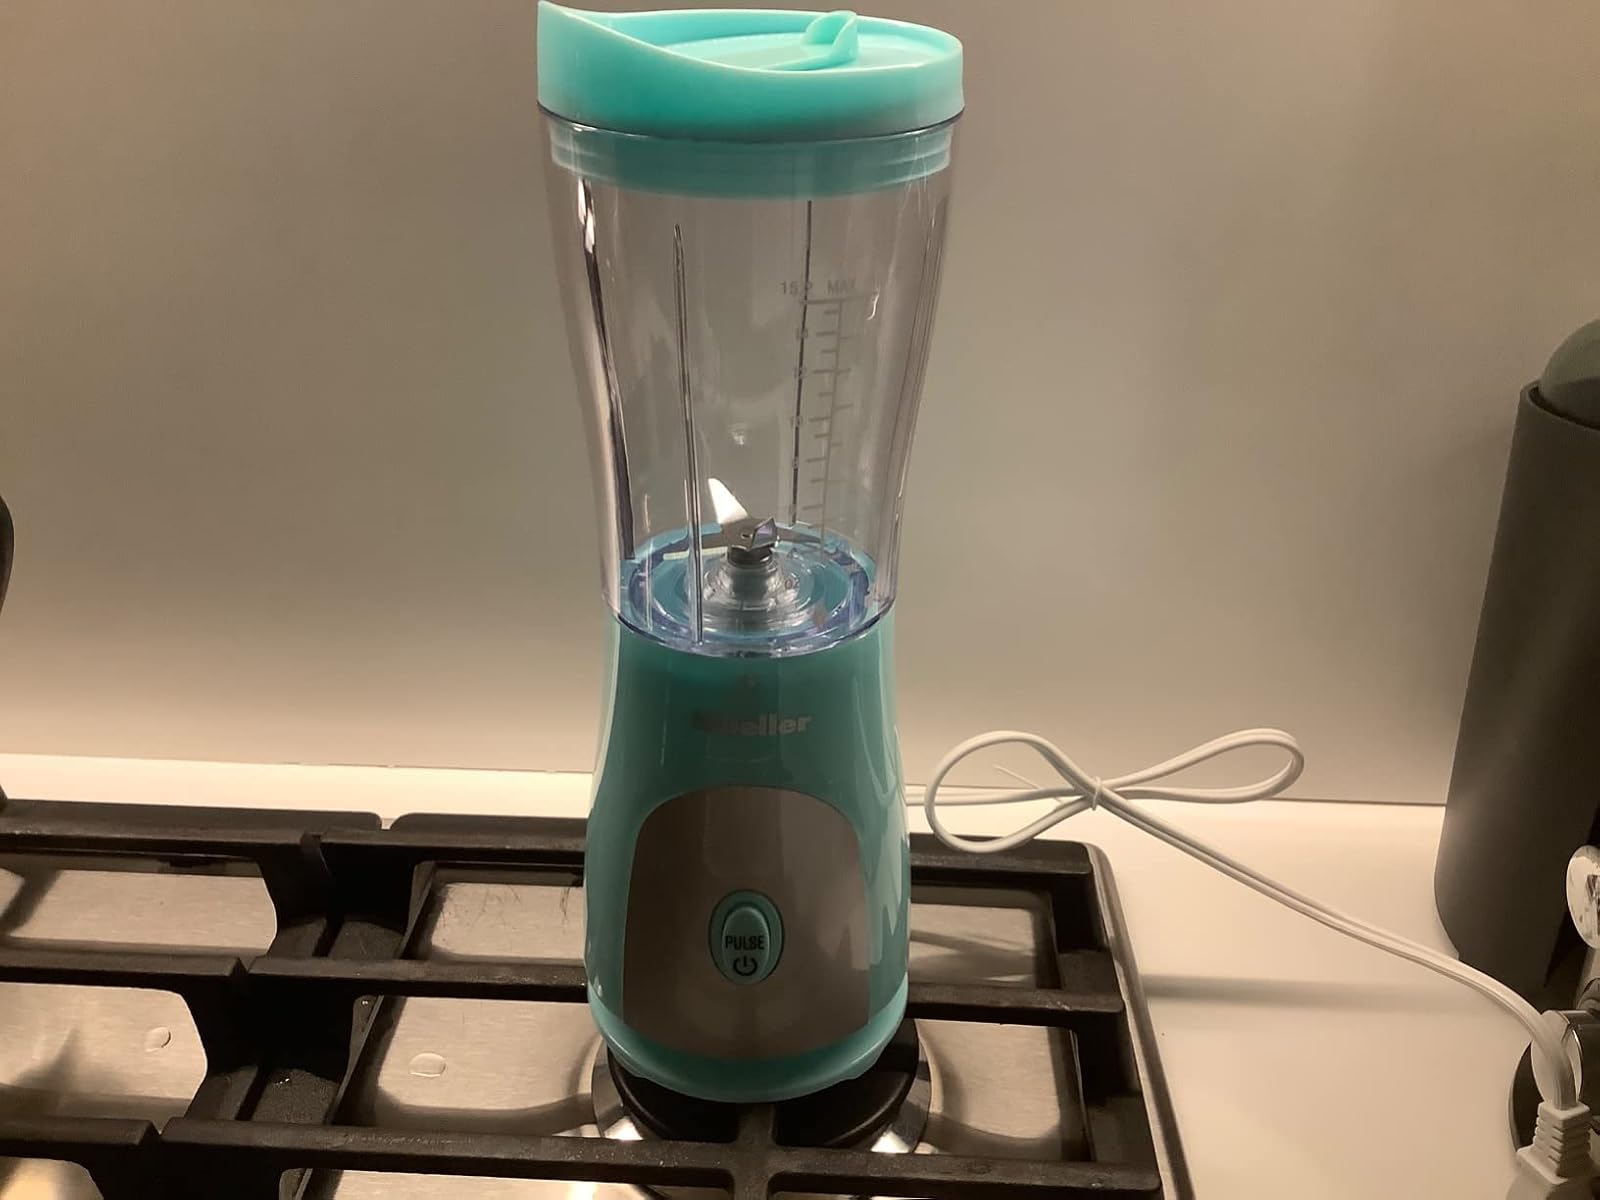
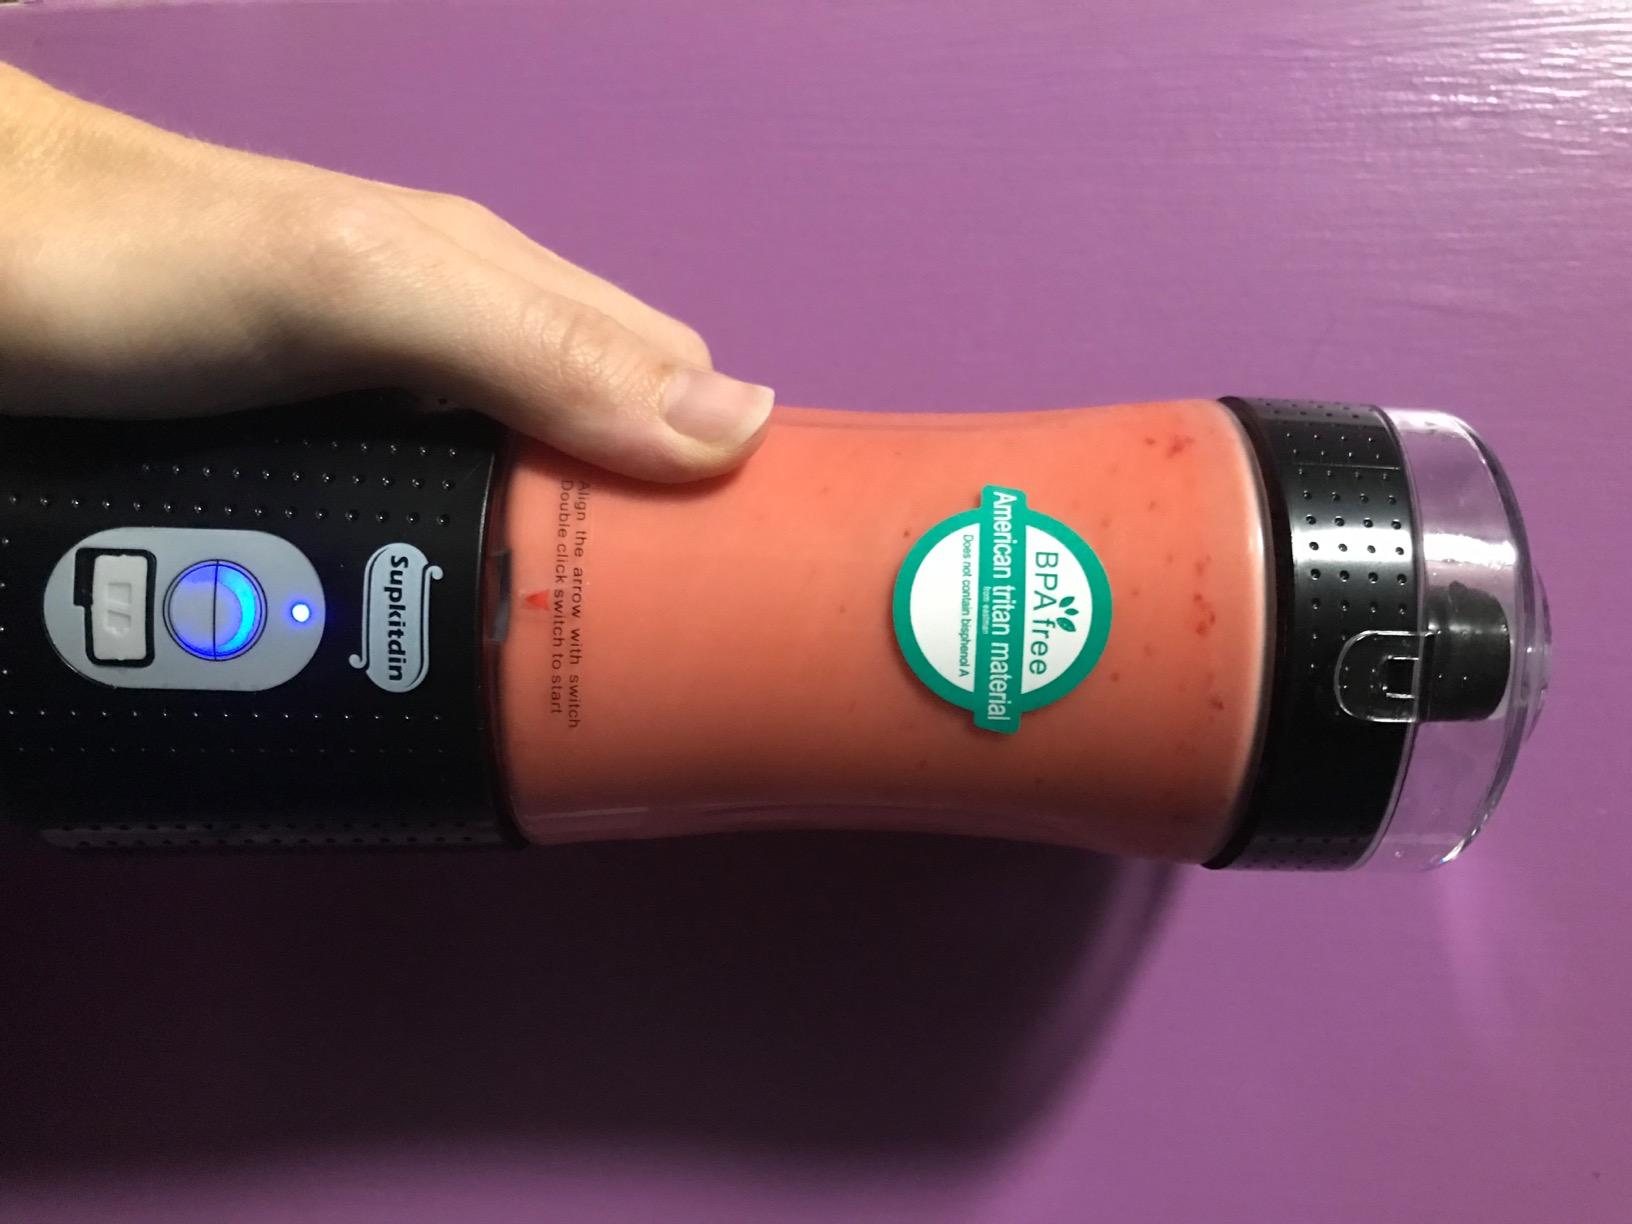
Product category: items_blender
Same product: no